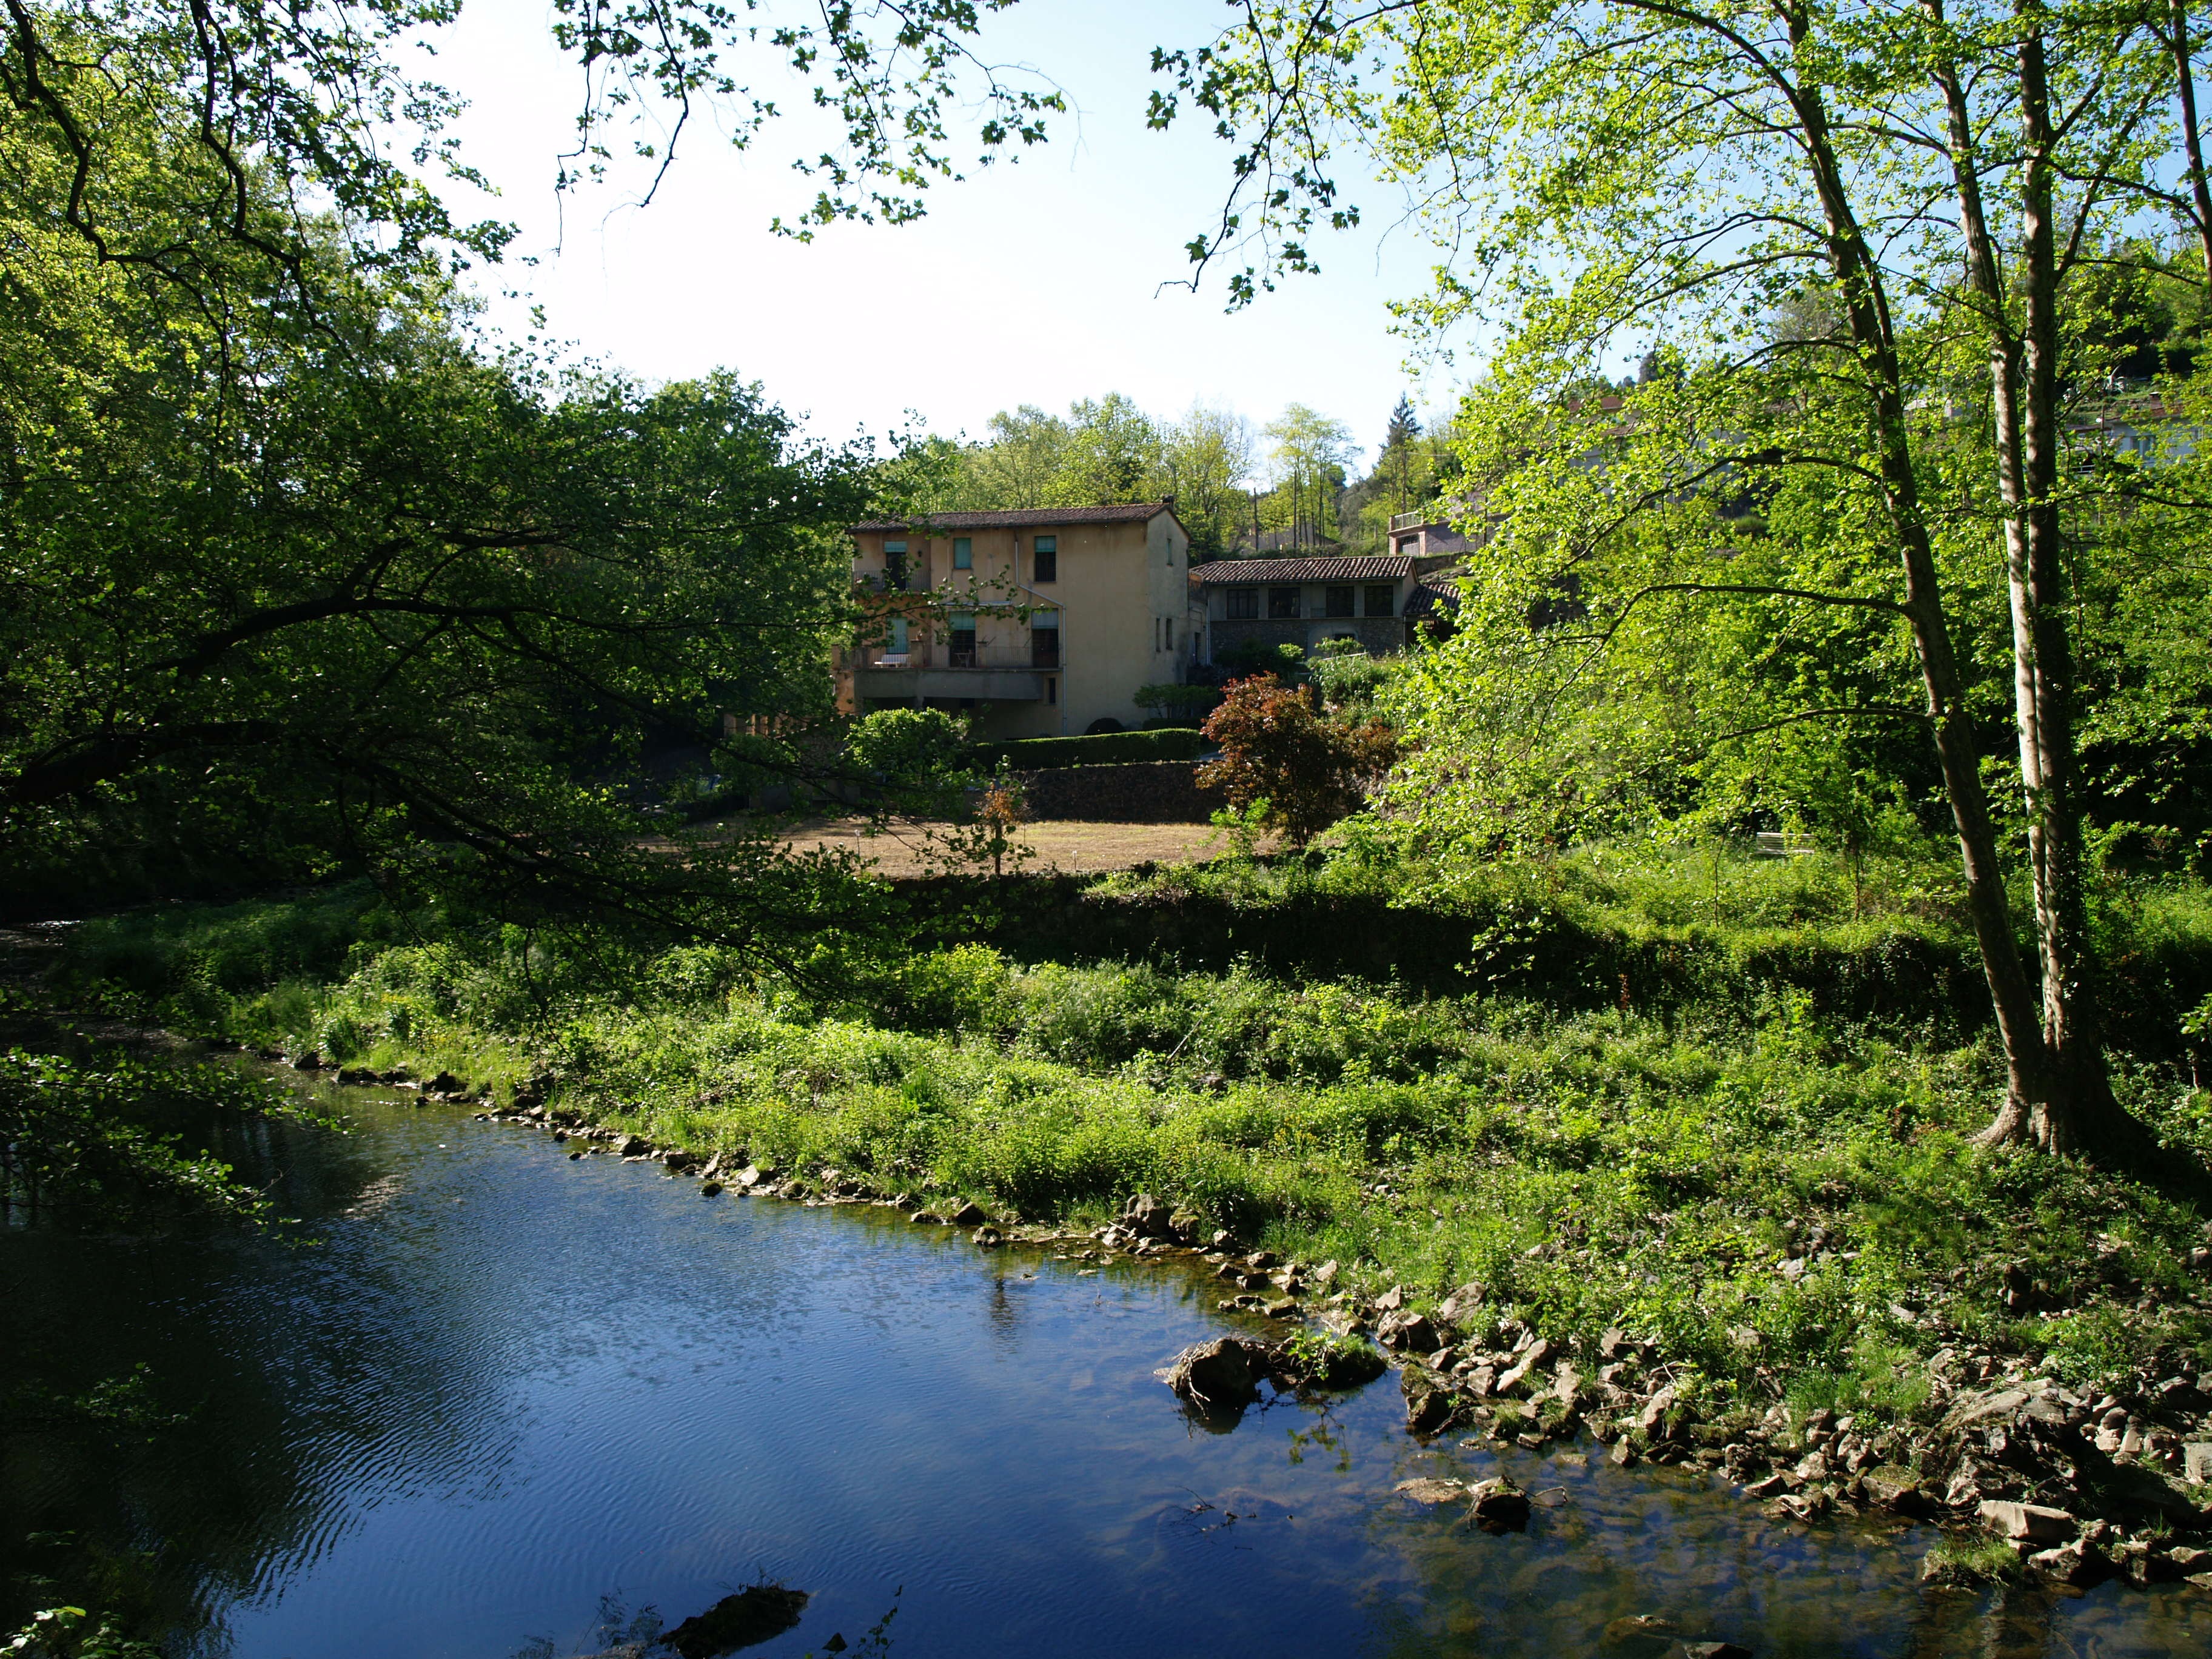
landscape, tree, water, nature, leaf, flower, river, pond, stream, botany, garden, waterway, trees, leaves, branches, woodland, rural area